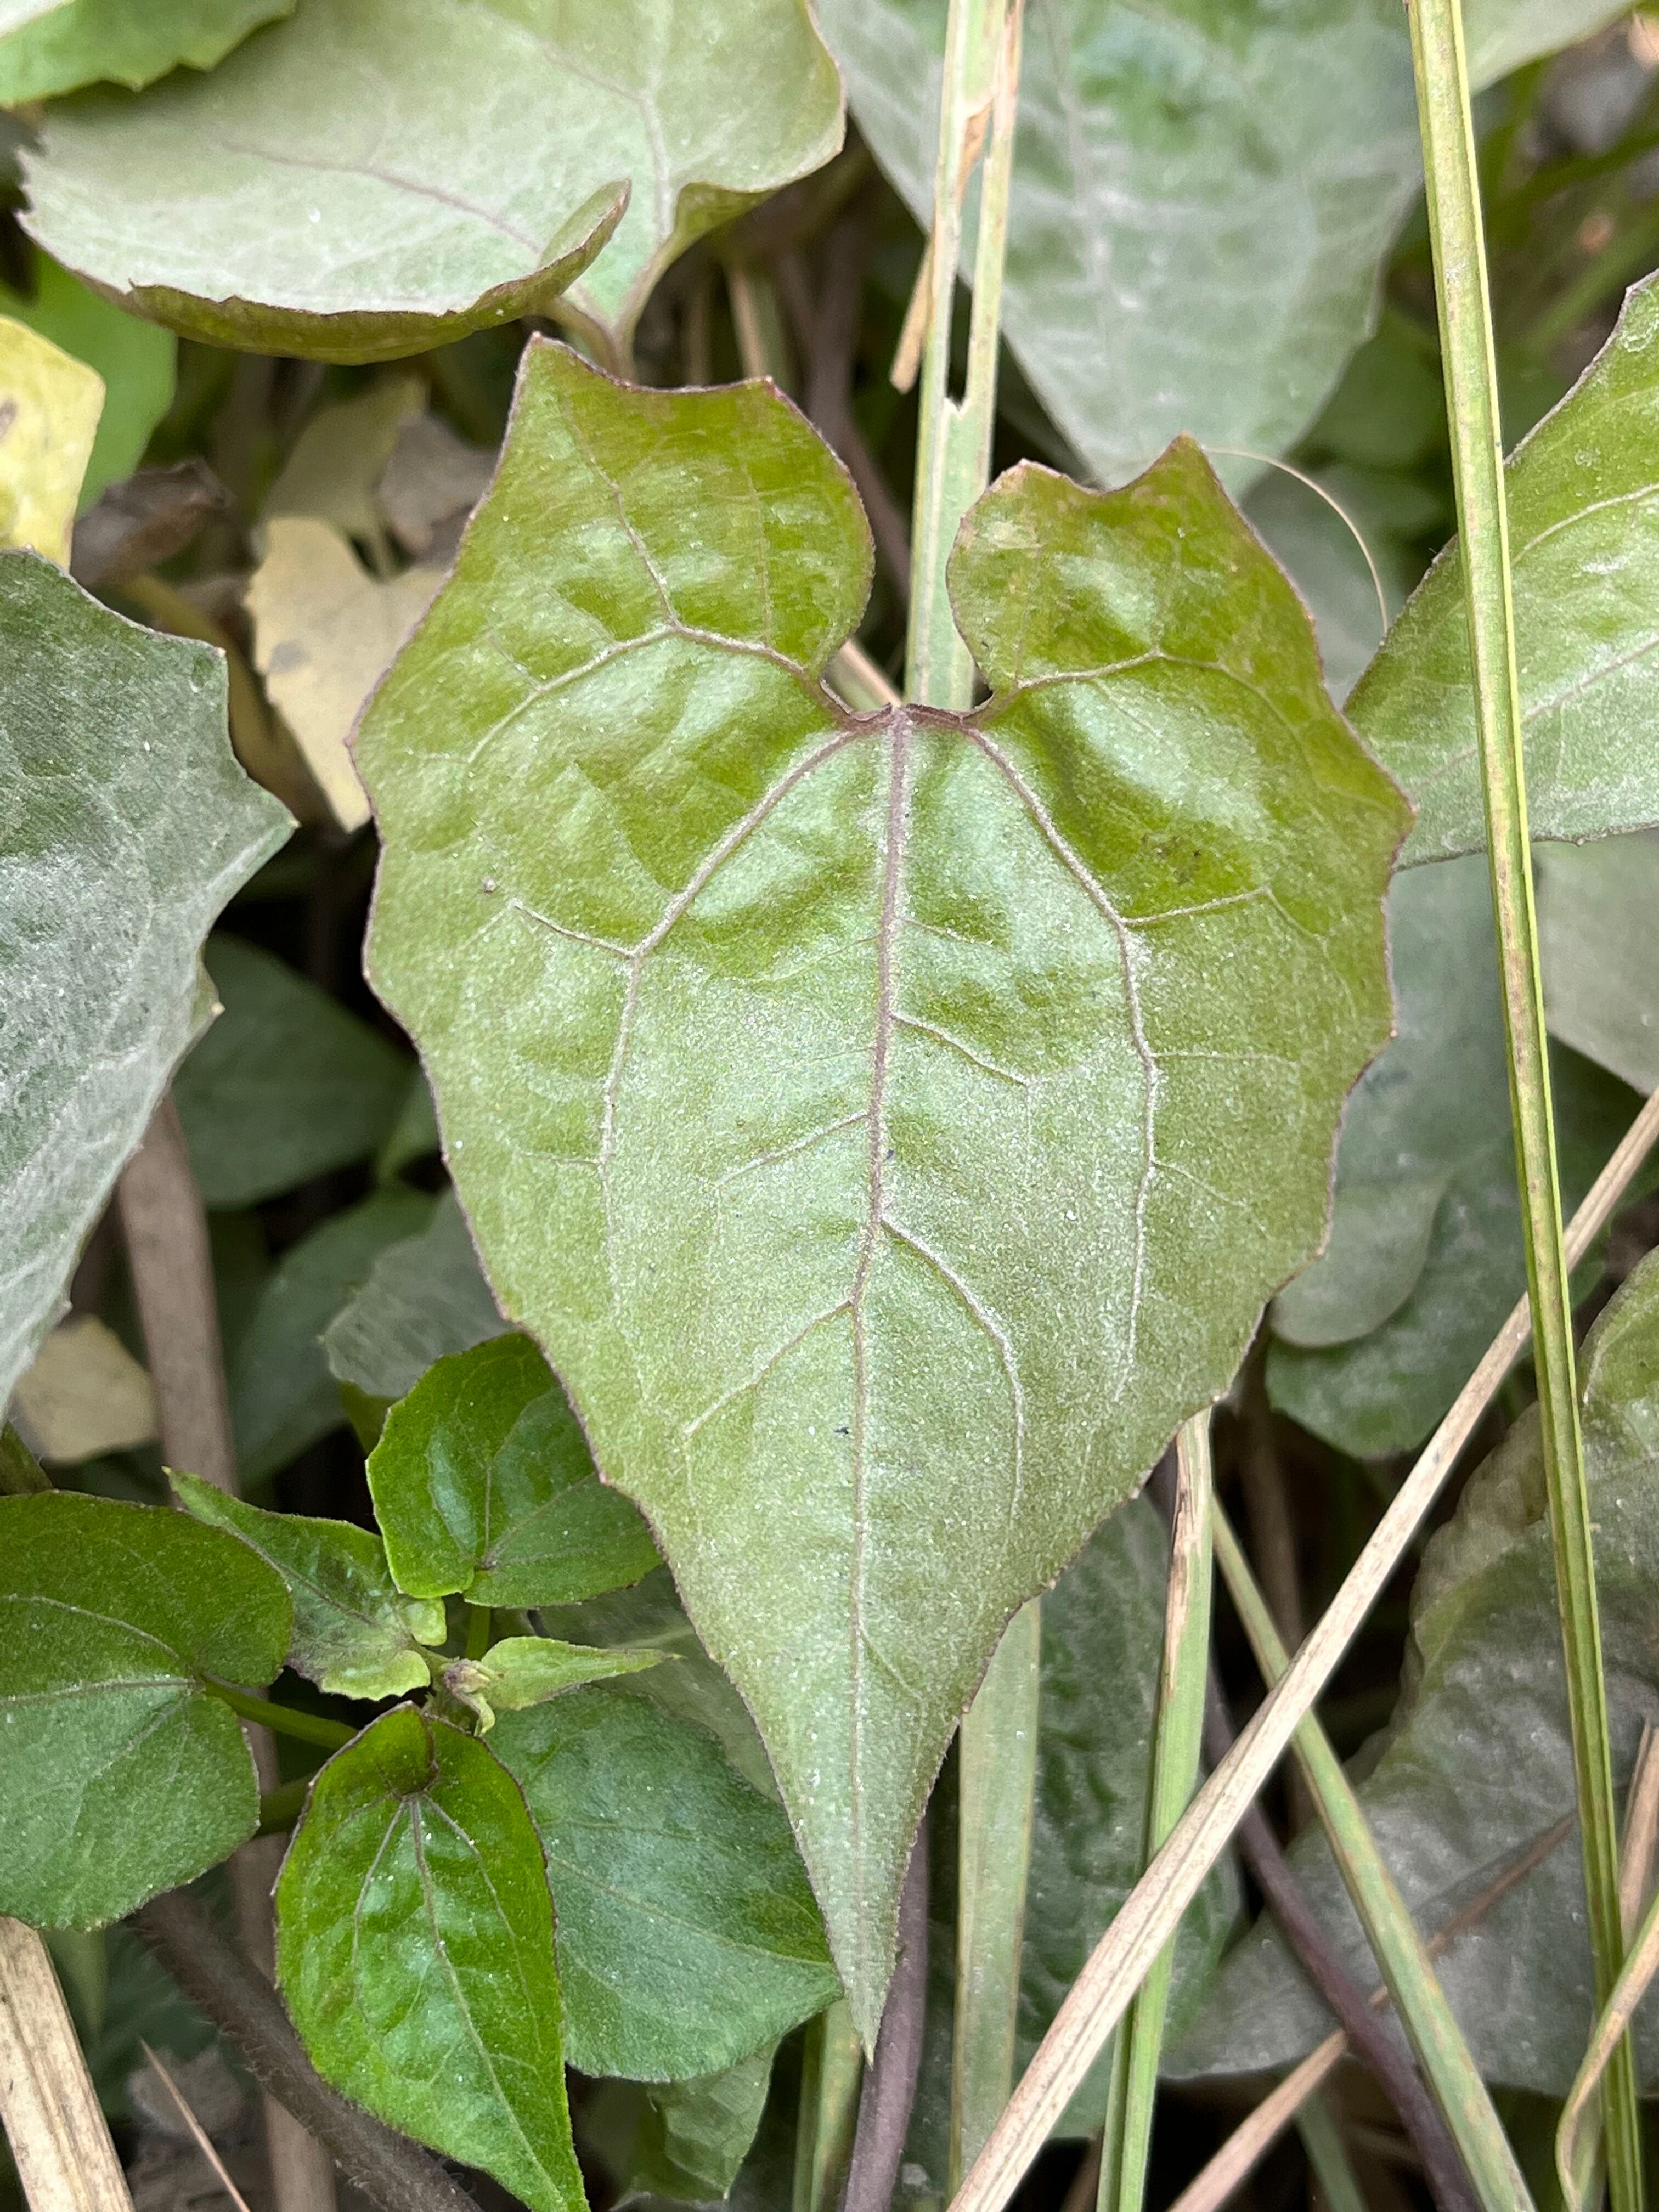
Plant species: mikania-micrantha